Old Man of Hoy

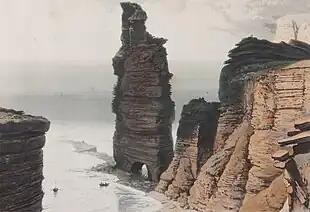
The Old Man of Hoy in 1817, when it had two legs

The Old Man is probably less than 250 years old and may be in danger of collapsing. The stack is not mentioned in the Orkneyinga saga, written 1230, and on the Blaeu map of 1600, a headland exists at the point where the Old Man is now. The McKenzie map of Hoy of 1750 similarly shows a headland but no stack, but by 1819 the Old Man had been separated from the mainland. William Daniell sketched the sea stack at this time as a wider column with a smaller top section and an arch at the base, from which it derived its name.